Bengt Danielsson

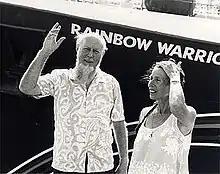
Bengt (left) and his wife, Marie-Thérèse Danielsson

Bengt Emmerik Danielsson (6 July 1921 – 4 July 1997) was a Swedish anthropologist, writer, and a crew member on the "Kon-Tiki" raft expedition from South America to French Polynesia in 1947. In 1991, he was awarded the Right Livelihood Award for "exposing the tragic results of and advocating an end to French nuclear colonialism."